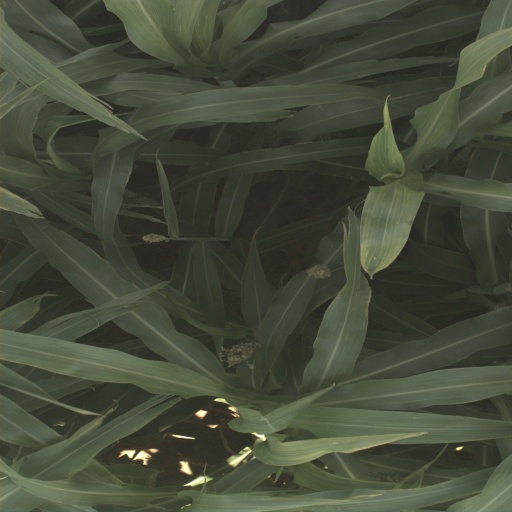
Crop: sorghum